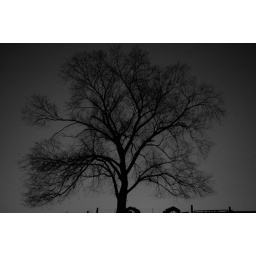
Tree @ sunset in black & white